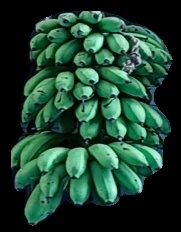
Variety: rasbale
Grade: grade2